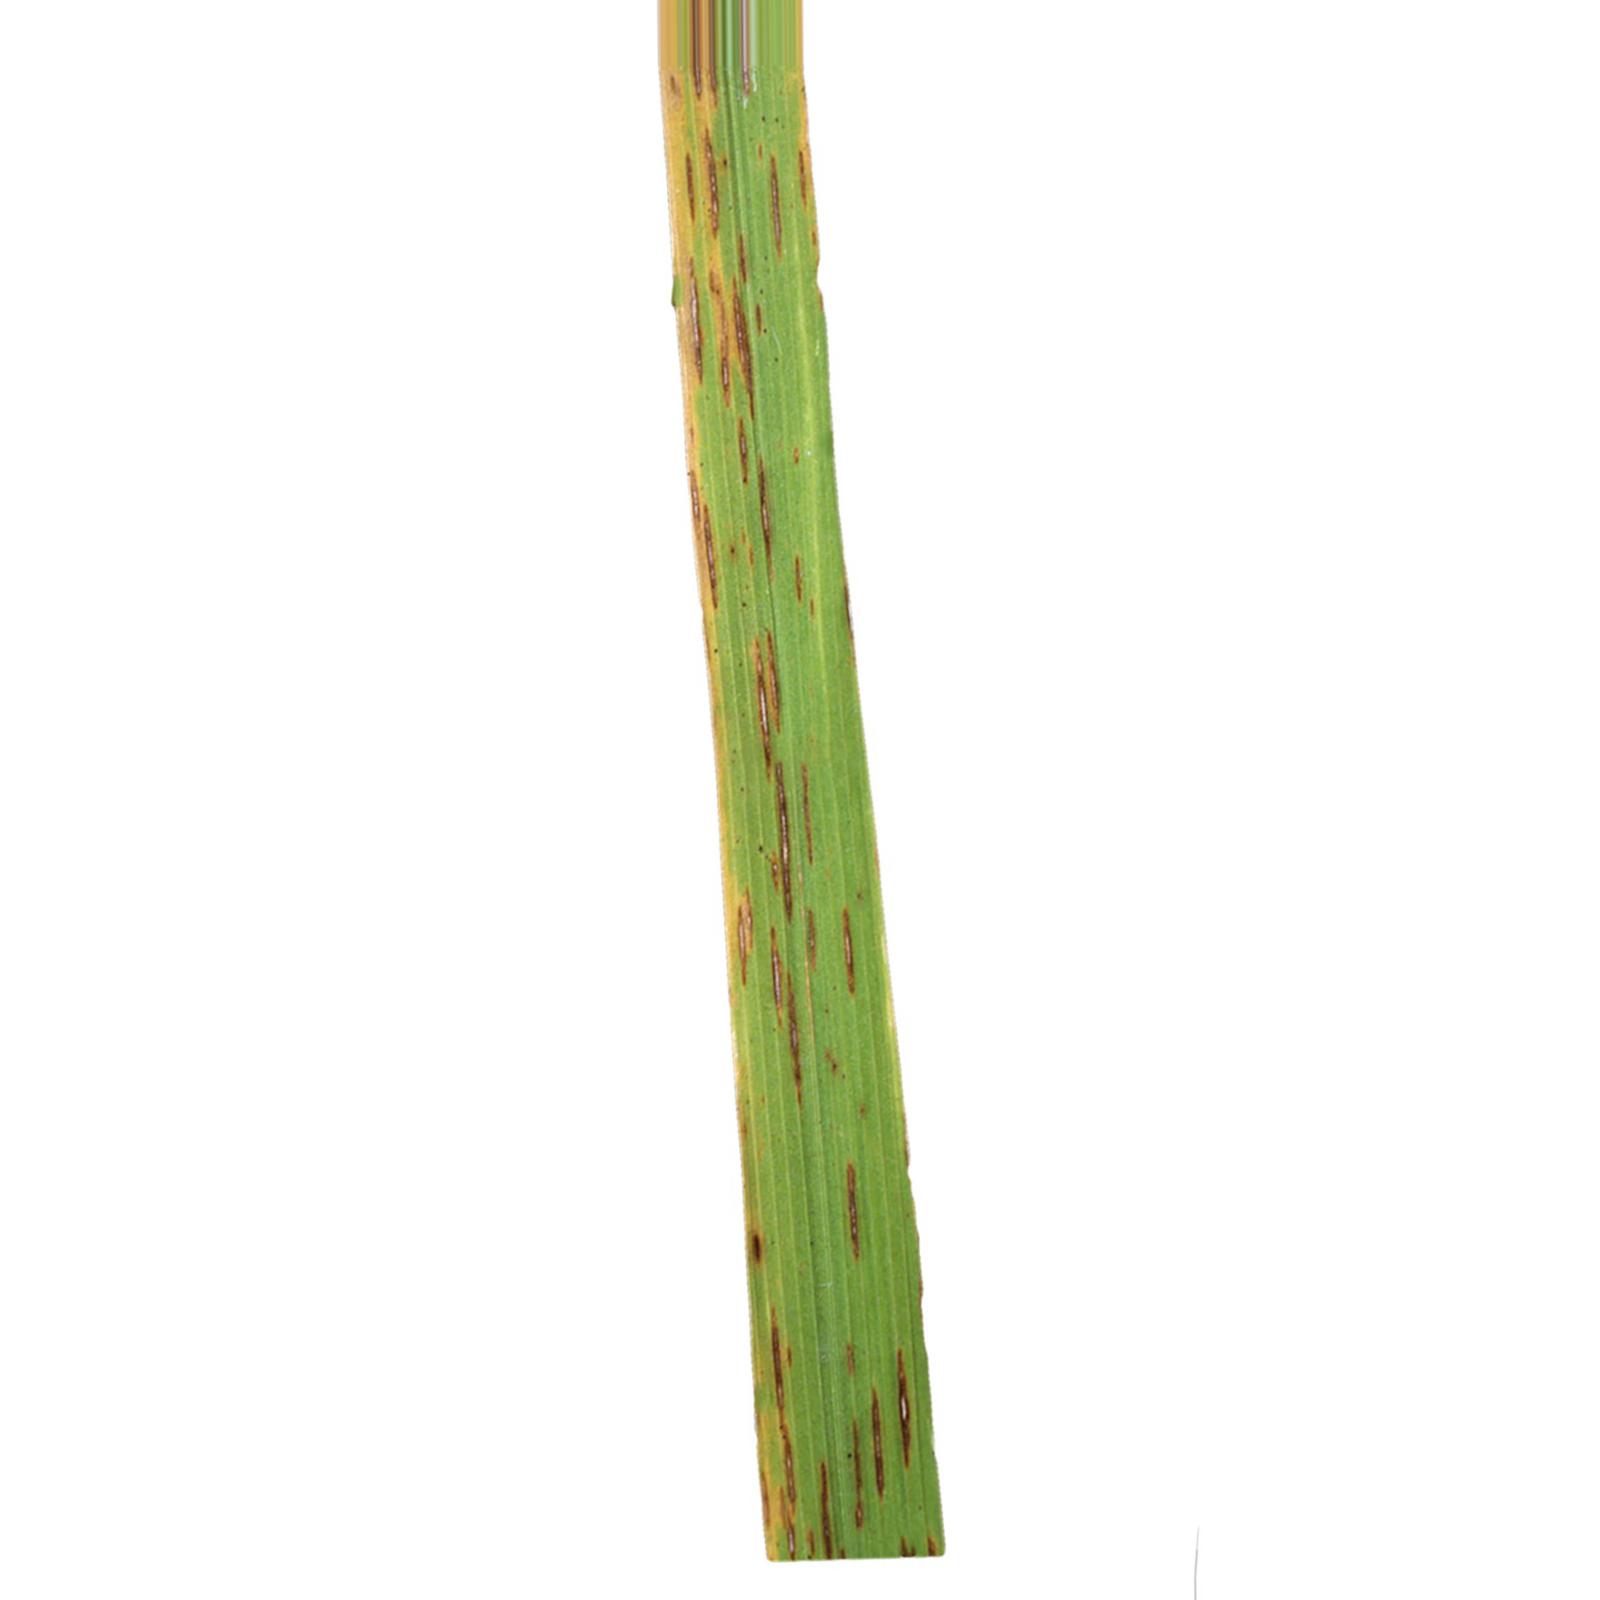
Nhãn: Bệnh Gạch Nâu ( Narrow Brown Spot )